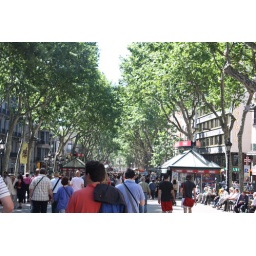
A street that sells everything in an open market; from lizards to flowers, from potraits to baby ducks